2010 Bahrain Grand Prix

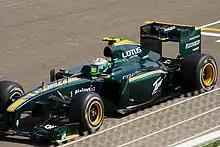
Lotus Racing was one of three new teams to debut in Bahrain.

2009 World Drivers' Champion Jenson Button made his debut for McLaren after changing teams from 2009 Constructors' Champion team Brawn in November 2009. Seven-time World Champion Michael Schumacher made his return to Formula One with Mercedes, Felipe Massa returned for Ferrari after his head injury at the 2009 Hungarian Grand Prix, and Timo Glock returned with the Virgin team following his accident at the 2009 Japanese Grand Prix.